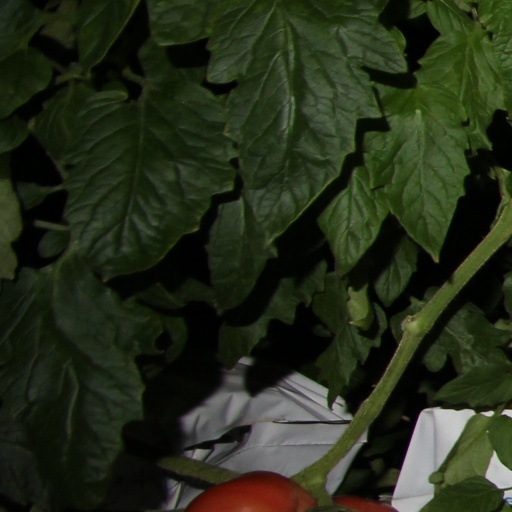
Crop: tomato